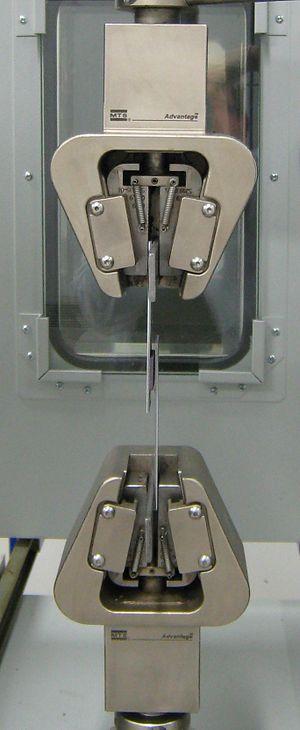
Attaches auto-serrantes à coins d'une machine d'essais équipée d'un dynamomètre. Essai de (traction-)cisaillement d'un joint d'adhésif (système stérigme acier-adhésif (violet)-stérigme acier
La plupart des polymères organiques sont, de par leur structure caténaire, considérés comme des composés « vivants », car sensibles à leur environnement et sujets au vieillissement. La dégradation d'un polymère est le changement, généralement non désiré, de ses propriétés physiques et mécaniques, causé par des facteurs environnementaux plus ou moins agressifs : attaque d'un produit chimique tel un acide concentré, dioxygène, chaleur, radiation, eau, contrainte, etc. Ensemble, ces facteurs agissent souvent en synergie. La dégradation peut rendre le matériau inutilisable.
En physique des matériaux, une éprouvette est une pièce de fabrication et de dimensions normalisées destinée à être soumise à un essai thermomécanique, conçu pour connaître le comportement d'un matériau quand il est soumis à une contrainte telle que la traction, le cisaillement, le traction-cisaillement, la compression, la torsion, la flexion, le pelage, le clivage, un choc ou le fluage.
La température et l’humidité sont les principales grandeurs physiques dont les variations ont une influence fondamentale sur les caractéristiques physico-chimiques et mécaniques d’un matériau. Cette science complexe impose une implication scientifique, normative et technologique dans tout développement de matériaux employés dans tous les domaines. Afin d’étudier l’évolution des caractéristiques techniques d’un échantillon, ou plus généralement pour tester les effets de certaines conditions sur une substance chimique, un produit industriel, un montage, un composant électronique, etc., l’expérimentateur utilise une chambre d’essai en laboratoire. C’est un espace clos d'environ un à mille litres de capacité, souvent isolé et à ventilation forcée pour optimiser l’homogénéité et réduire la stratification thermique. On distingue les chambres ou enceintes :